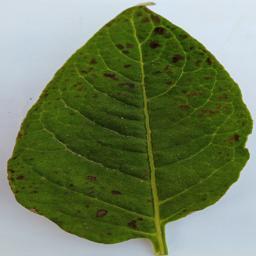
Etiqueta: Tizon_Temprano